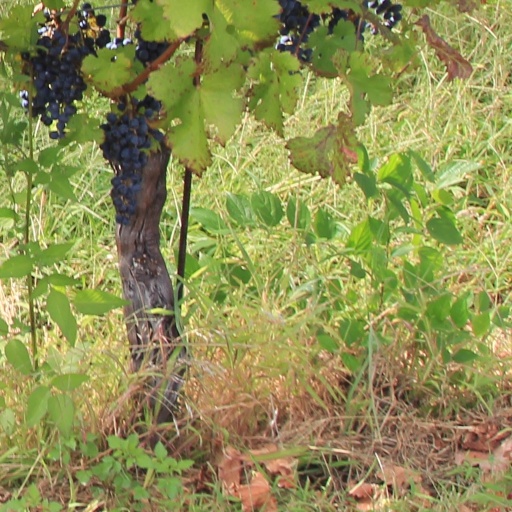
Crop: grape